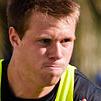
Age: 20